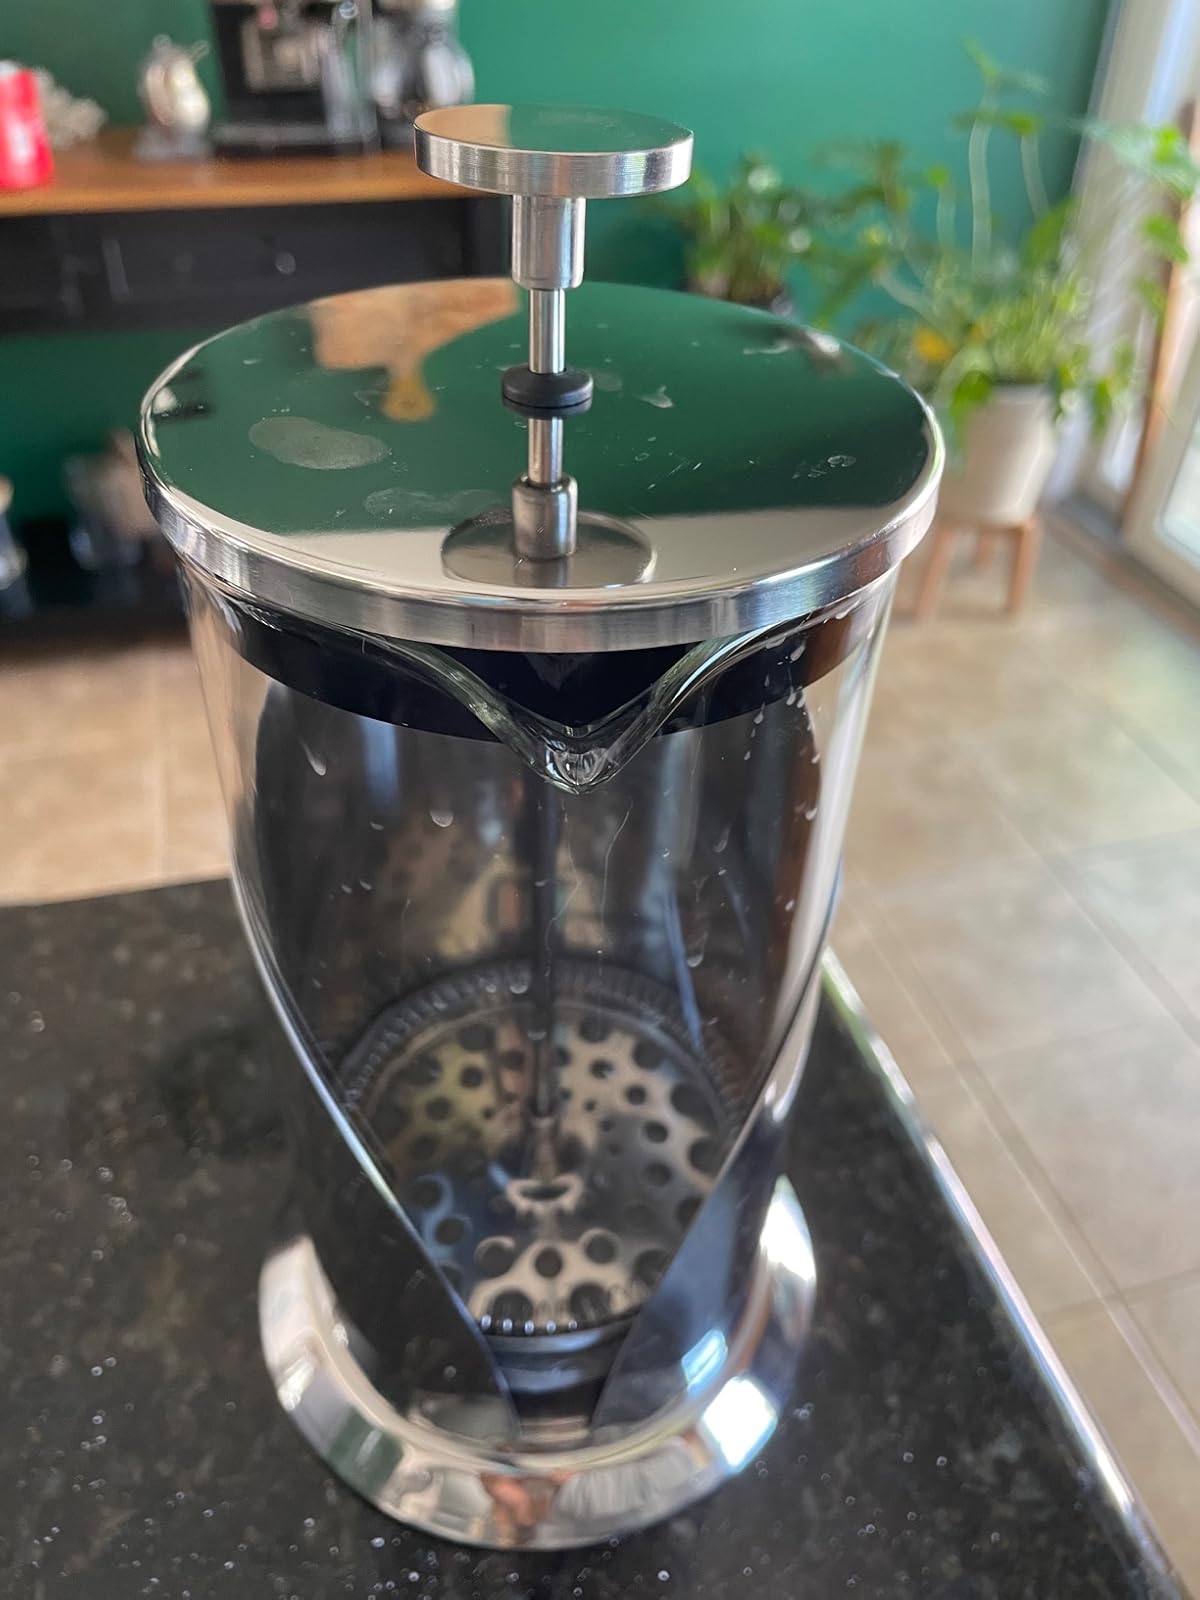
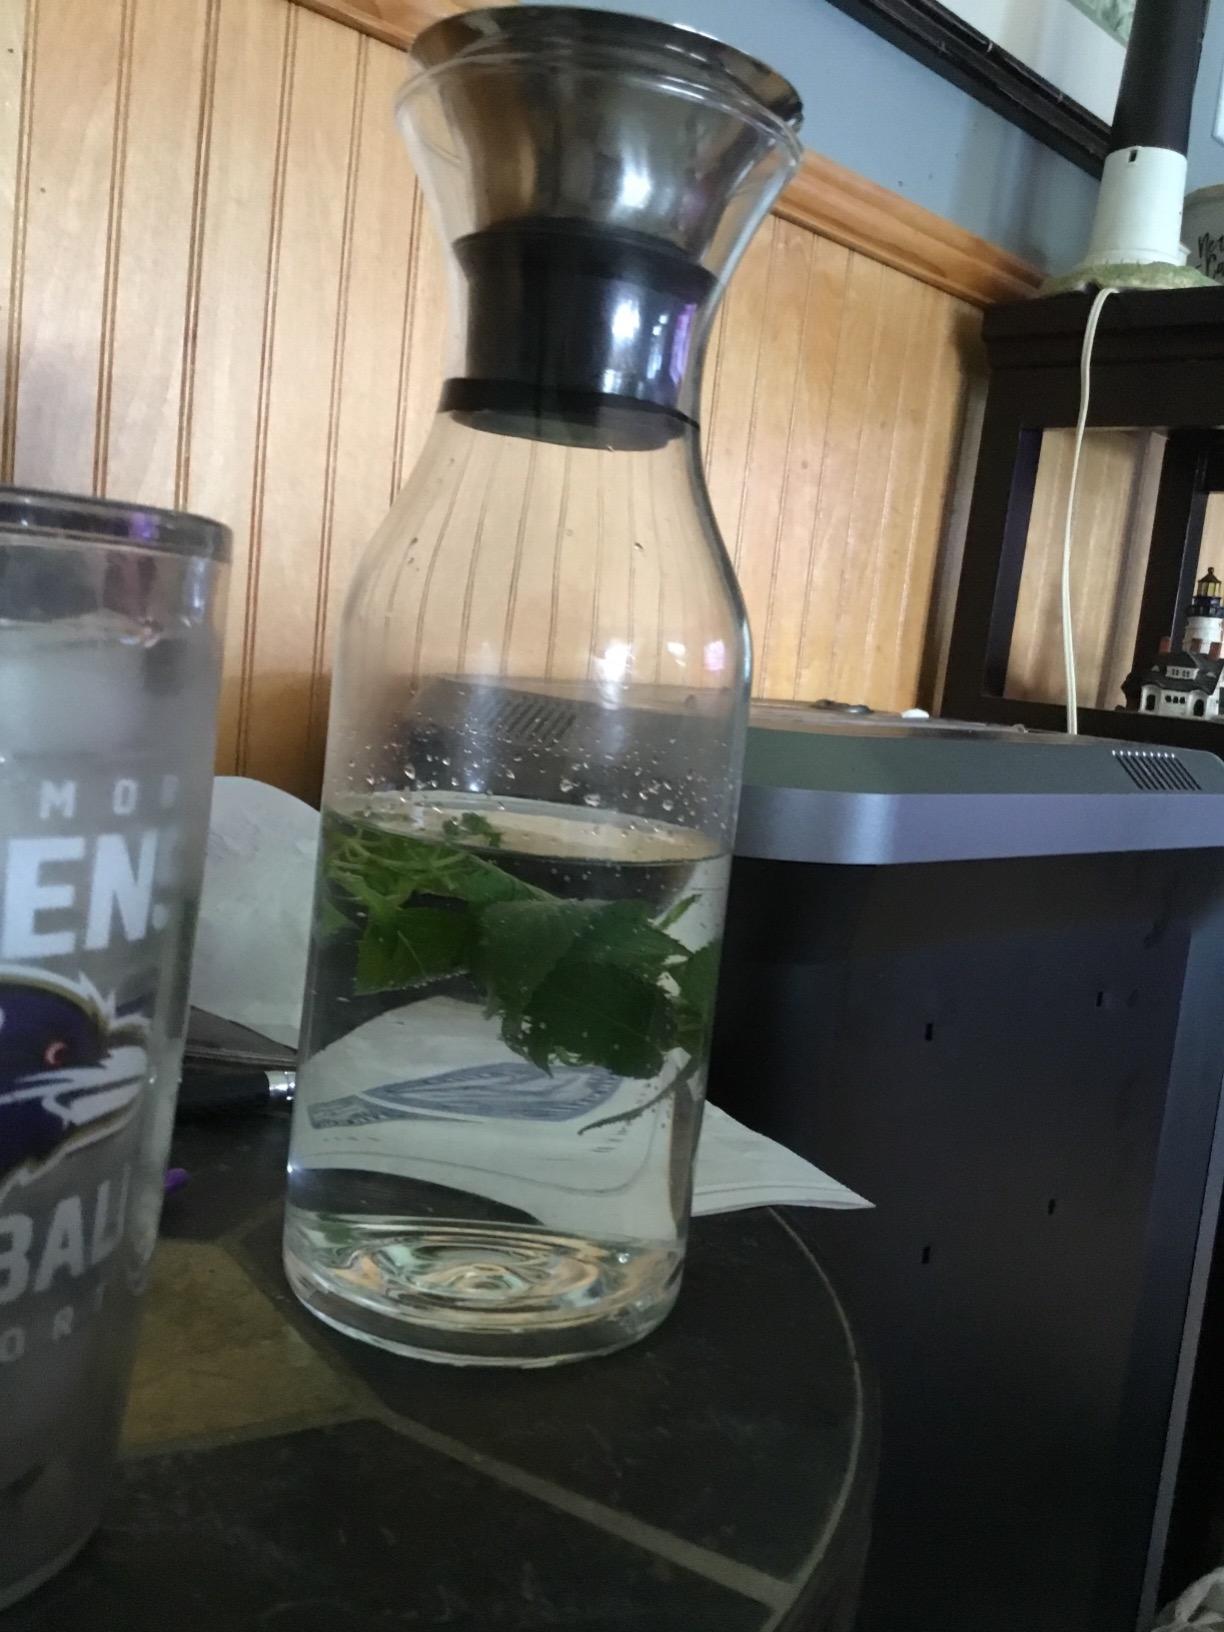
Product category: items_tea
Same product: no